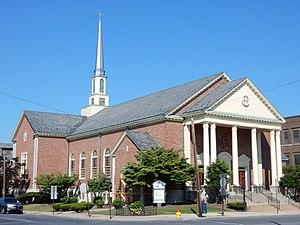
La ville d’Allentown est le siège du comté de Lehigh, dans le Commonwealth de Pennsylvanie, aux États-Unis. Sa population s’élevait à 118 032 habitants lors du recensement de 2010, estimée à 120 443 habitants en 2016, ce qui en fait la troisième ville de Pennsylvanie après Philadelphie et Pittsburgh. Elle fait partie de l’aire métropolitaine d'Allentown-Bethlehem-Easton.
John Oliver Barres, né le 20 septembre 1960 à Larchmont, est un prélat américain, évêque de Rockville Centre depuis 2016, après avoir été évêque d'Allentown. Il appartient à l'Opus Dei. En plus de son anglais natal, il parle couramment espagnol, français et italien.